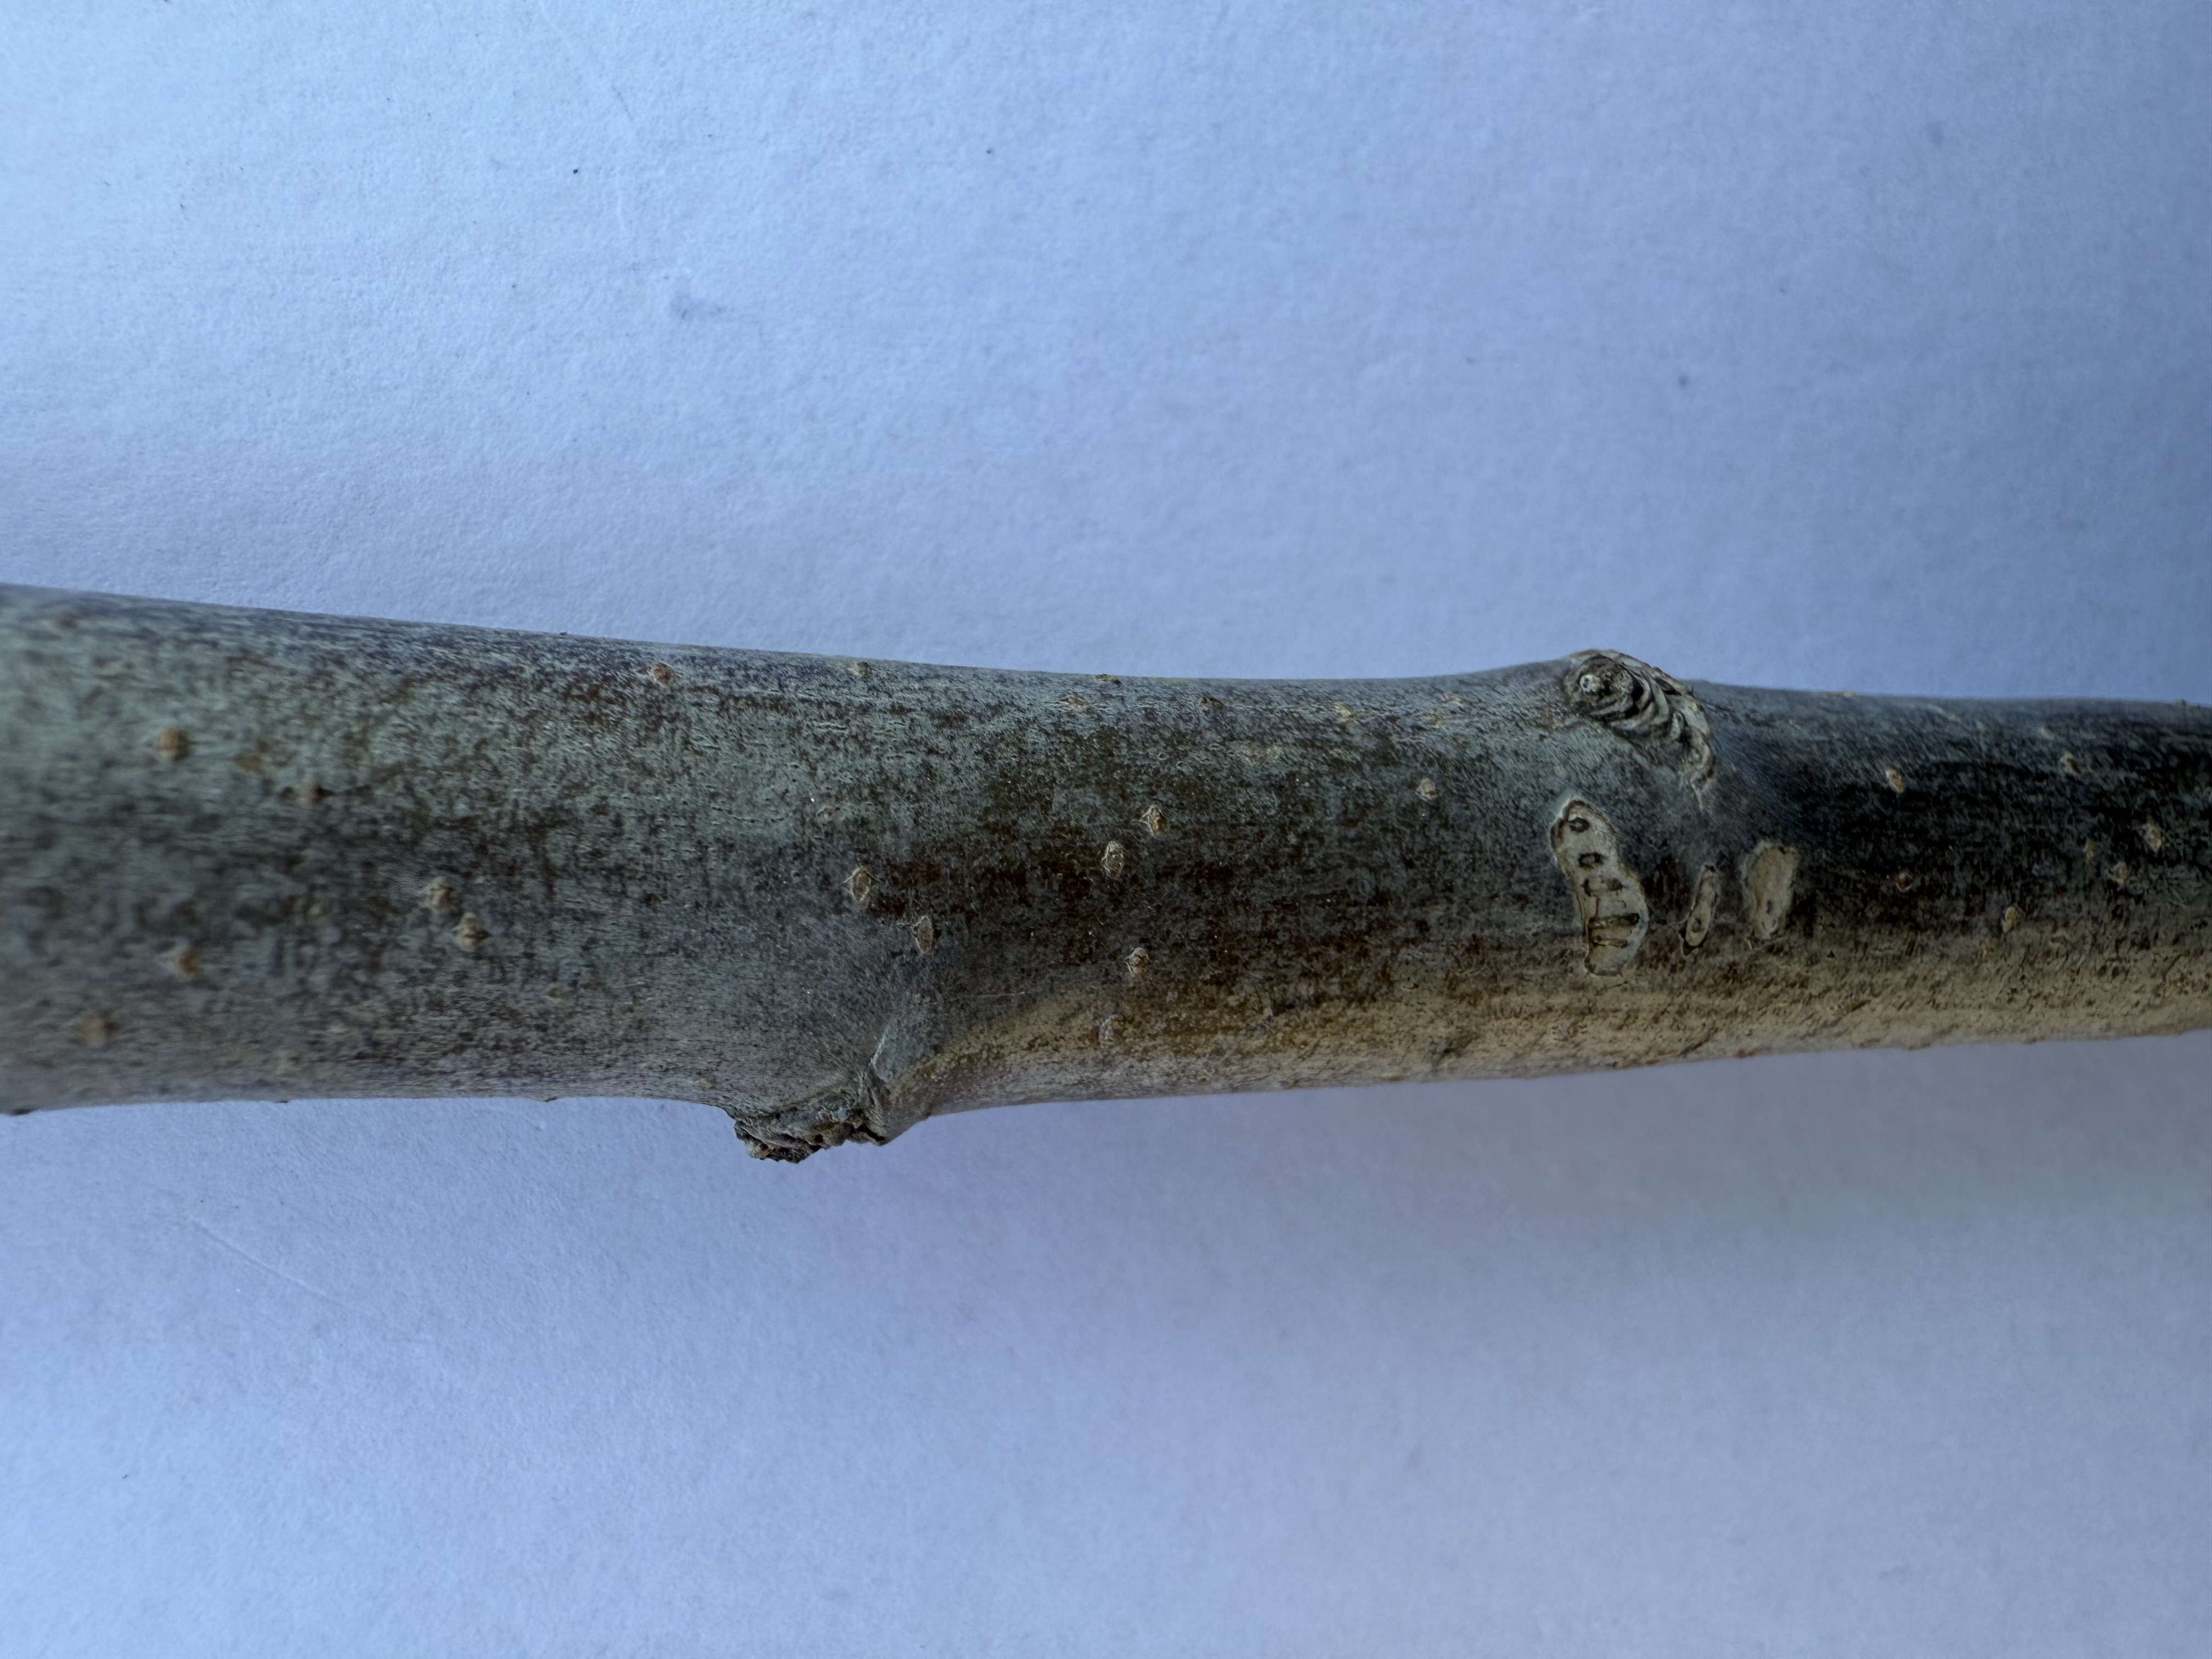
Variety: Granny Smith Apple